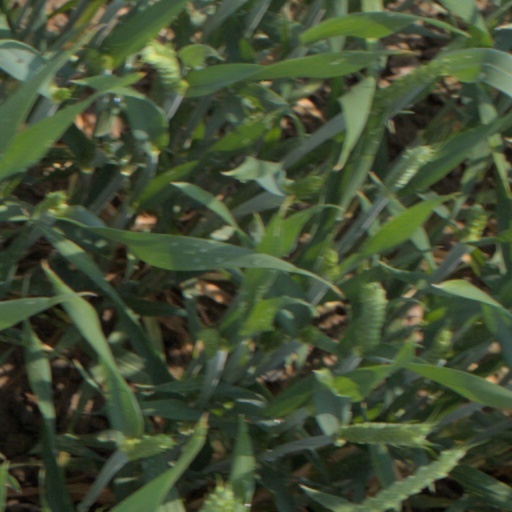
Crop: wheat